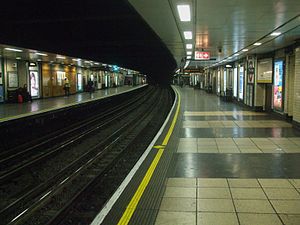
St. James's Park Station / Galleri
St. James's Park Station er en London Underground-station nær St. James's Park i City of Westminster. Den betjenes af District og Circle lines og ligger mellem Victoria og Westminster Stationer. Den er i takstzone 1.